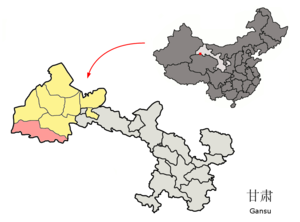
Le xian autonome kazakh d'Aksay est un district administratif de la province du Gansu en Chine. Il est placé sous la juridiction de la ville-préfecture de Jiuquan.